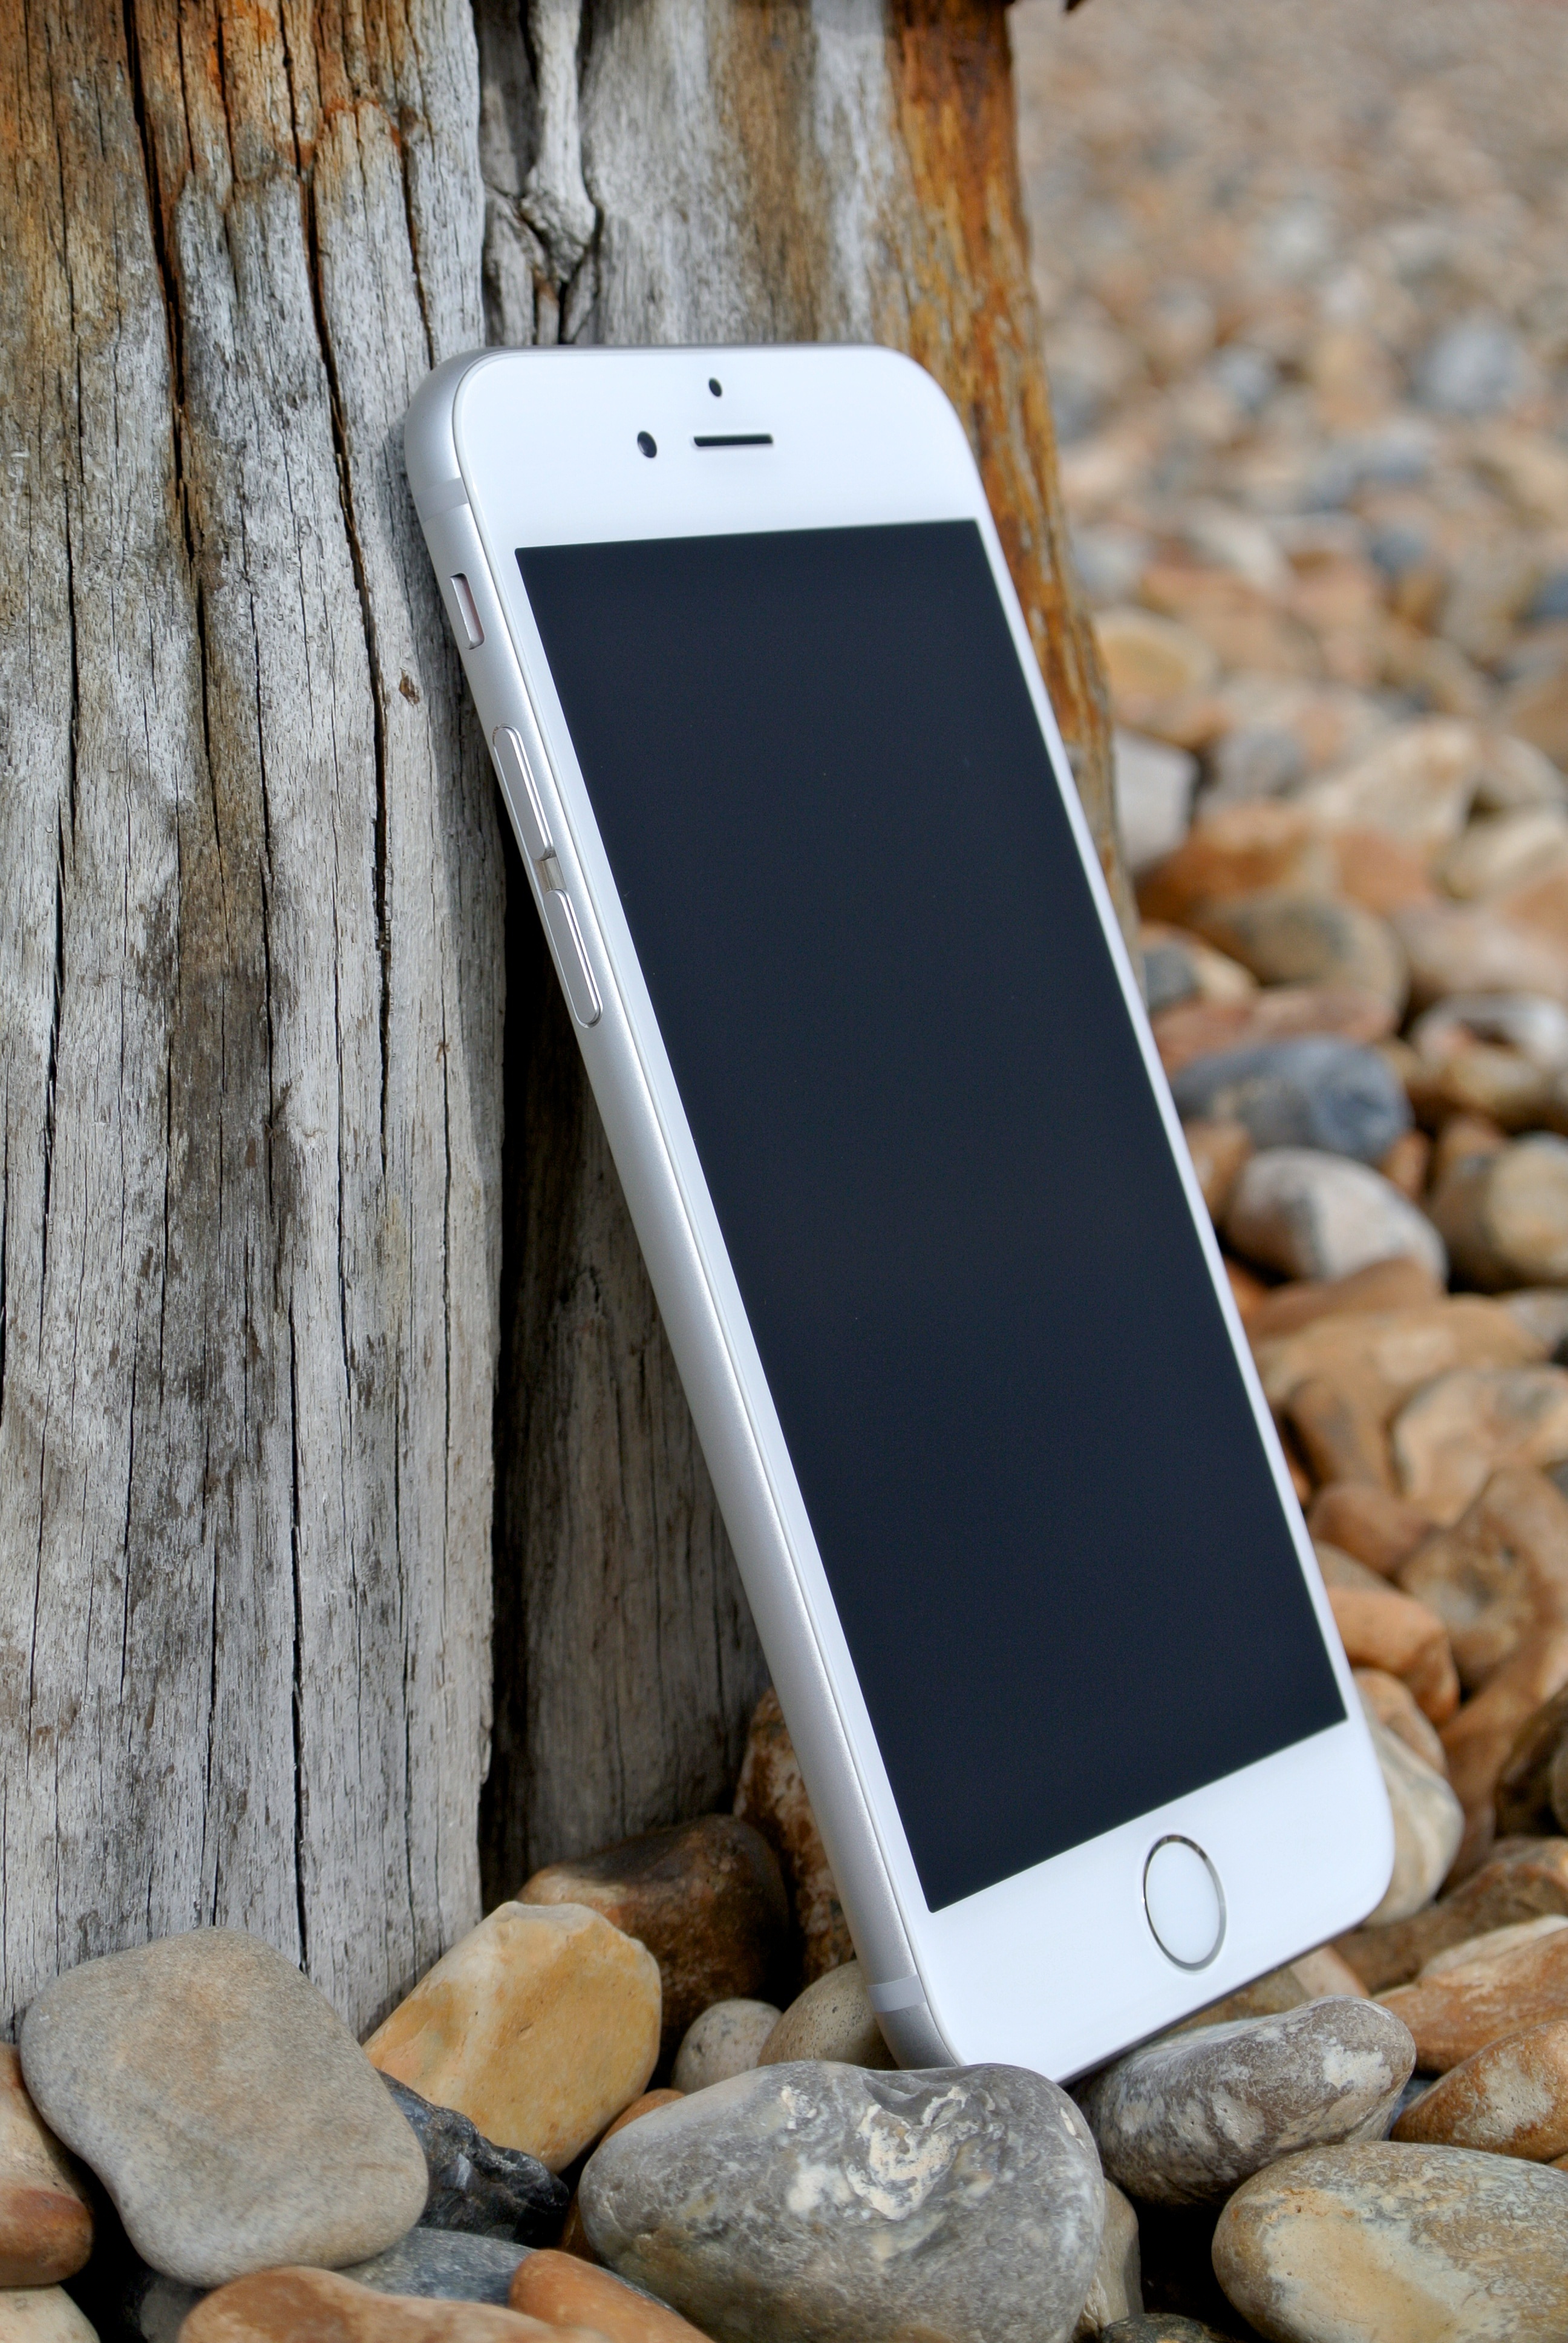
iphone, smartphone, mobile, wood, technology, phone, telephone, gadget, mobile phone, device, iphone 6, rocks, stones, pebbles, cellphone, touchscreen, cellular, iphone 6 plus, portable communications device, apple device